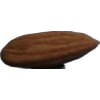
Label: almonds